Fu Manchu

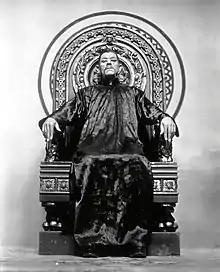
Boris Karloff as Fu Manchu in the 1932 film "The Mask of Fu Manchu"

Dr. Fu Manchu is a supervillain who was introduced in a series of novels by the English author Sax Rohmer beginning shortly before World War I and continuing for another forty years. The character featured in cinema, television, radio, comic strips and comic books for over 100 years, and he has also become an archetype of the evil criminal genius and mad scientist, while lending his name to the Fu Manchu moustache.